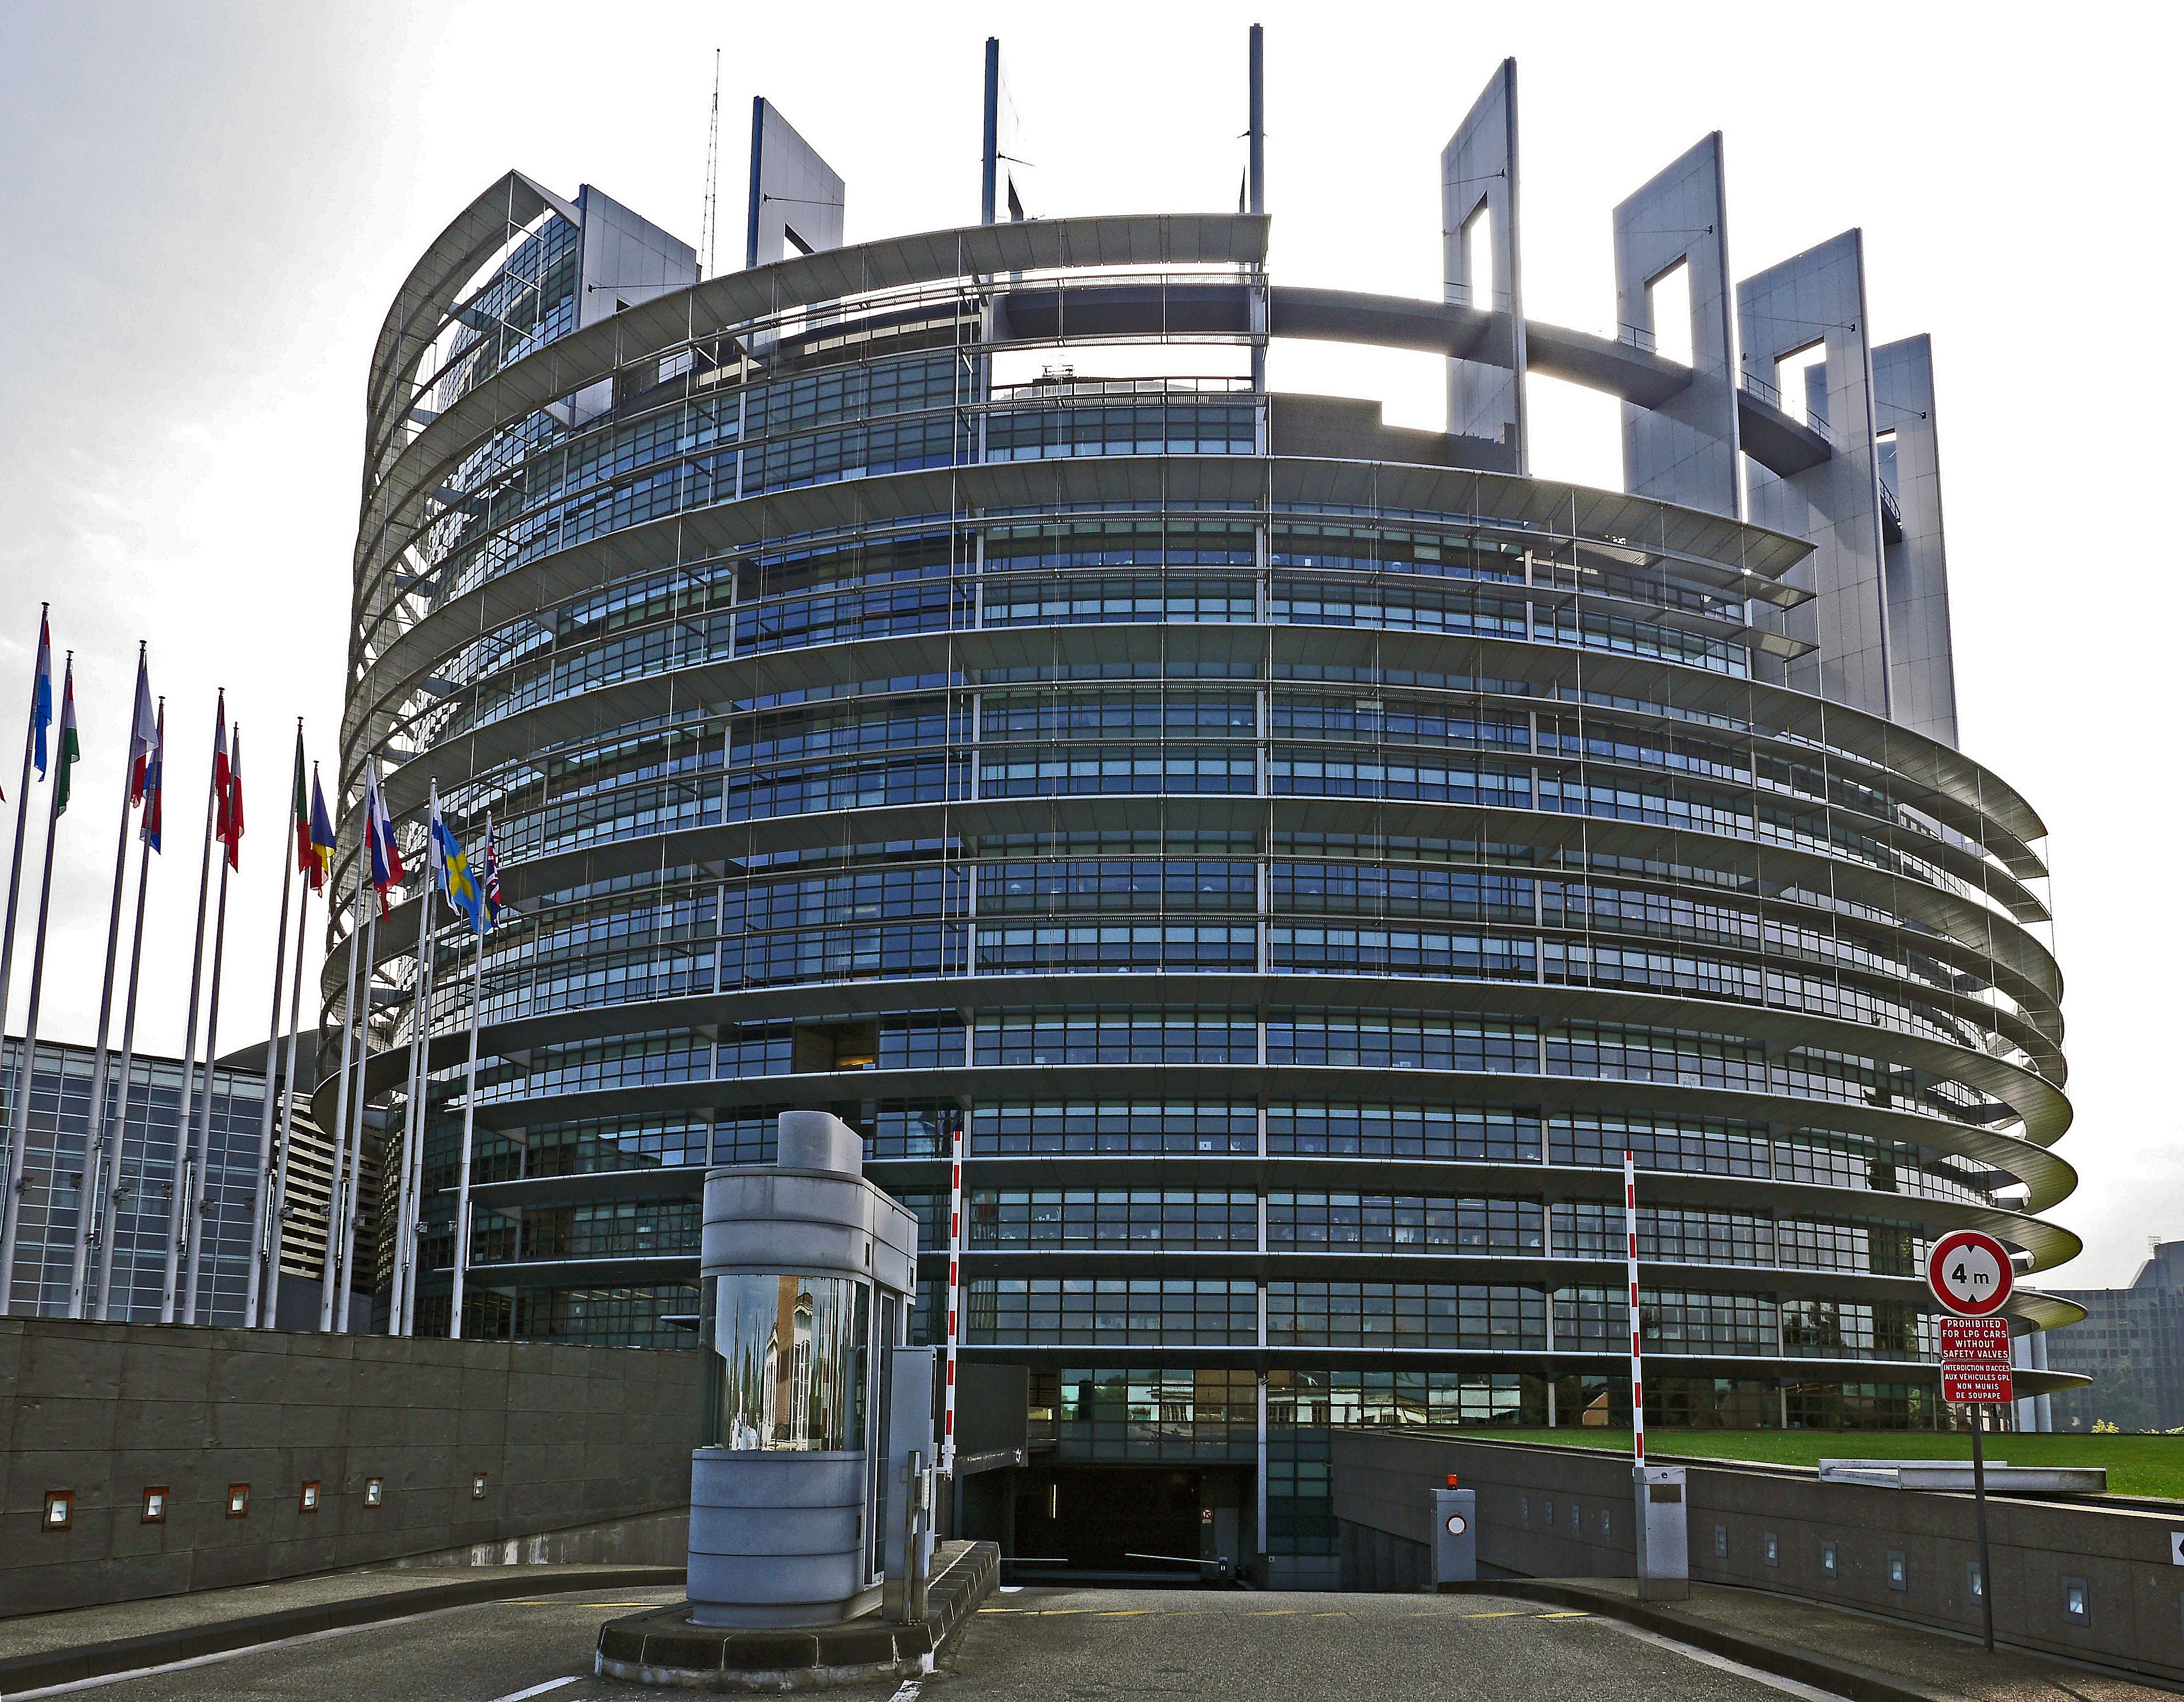
architecture, city, skyscraper, europe, landmark, facade, stadium, tower block, parliament, flags, strasbourg, eu, rotunda, lodge, commercial building, headquarters, metropolis, barriers, condominium, alsace, input range, european union, european parliament, underground car park, ue, european city, garage driveway, illbogen, metropolitan area, sport venue, brutalist architecture